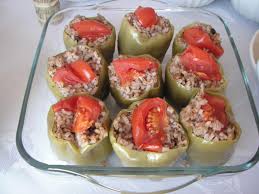
Yemek: biber_dolmasi